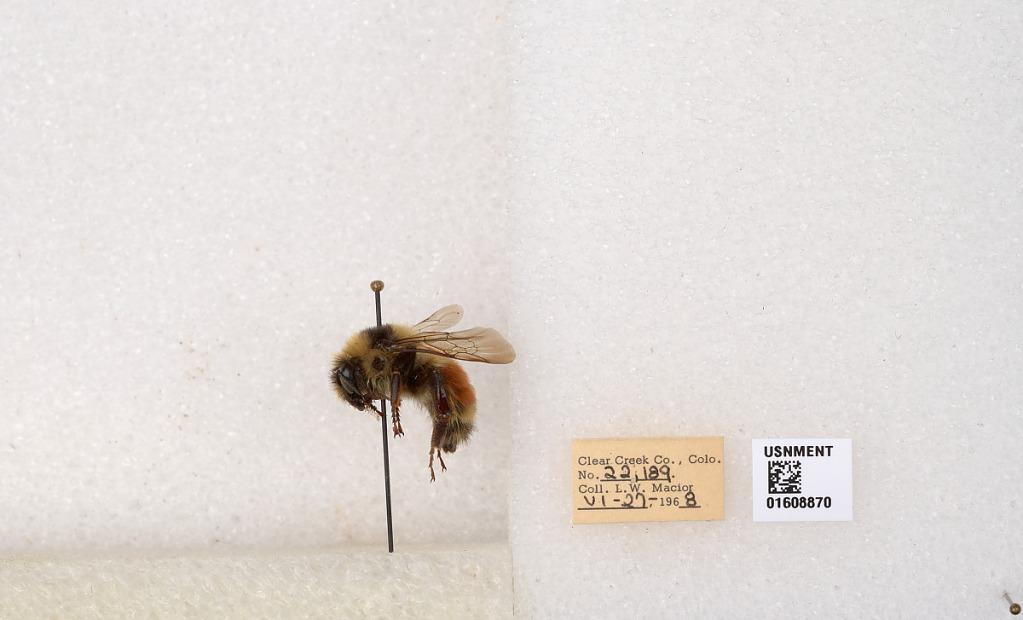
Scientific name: Bombus (Pyrobombus) sylvicola Kirby
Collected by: L. Macior
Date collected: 1968-6-27
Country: United States
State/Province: Colorado
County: Clear Creek
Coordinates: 39.6891, -105.644